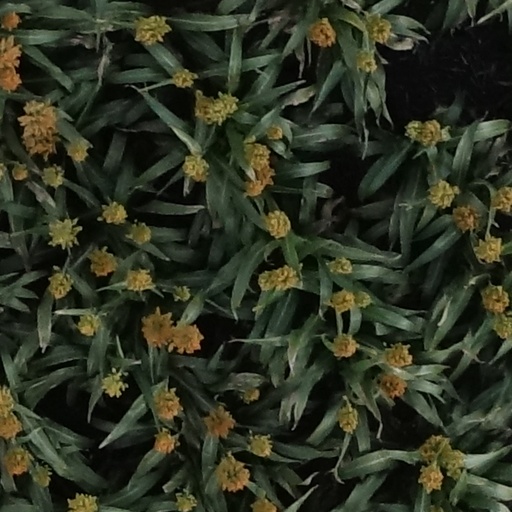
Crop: sorghum